Feed Her to the Sharks

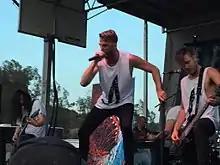
Feed Her to the Sharks performing at Mayhem Festival 2015

Feed Her to the Sharks was an Australian metalcore band from Melbourne, formed in 2008 and disbanded in early 2019. The band has self-released two full-length albums, "The Beauty of Falling" (2010) and "Savage Seas" (2013), along with a third following their signing to Victory Records, "Fortitude" (2015).